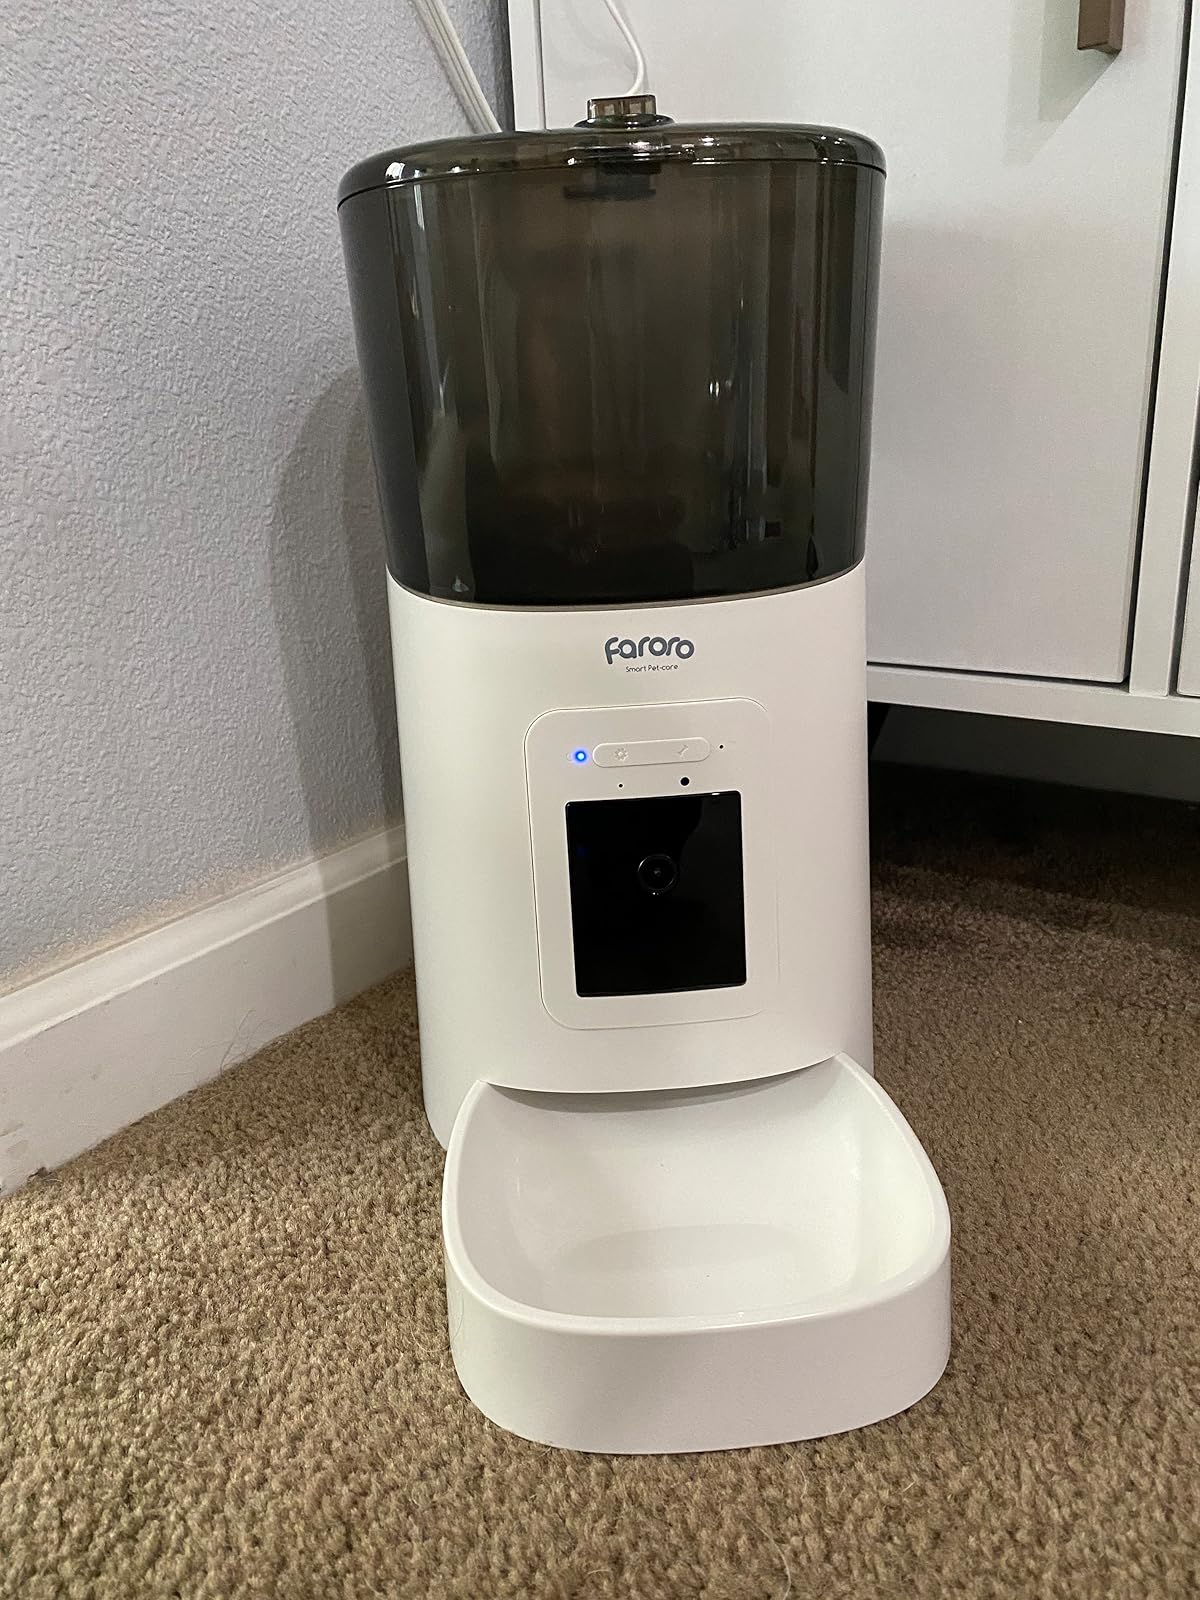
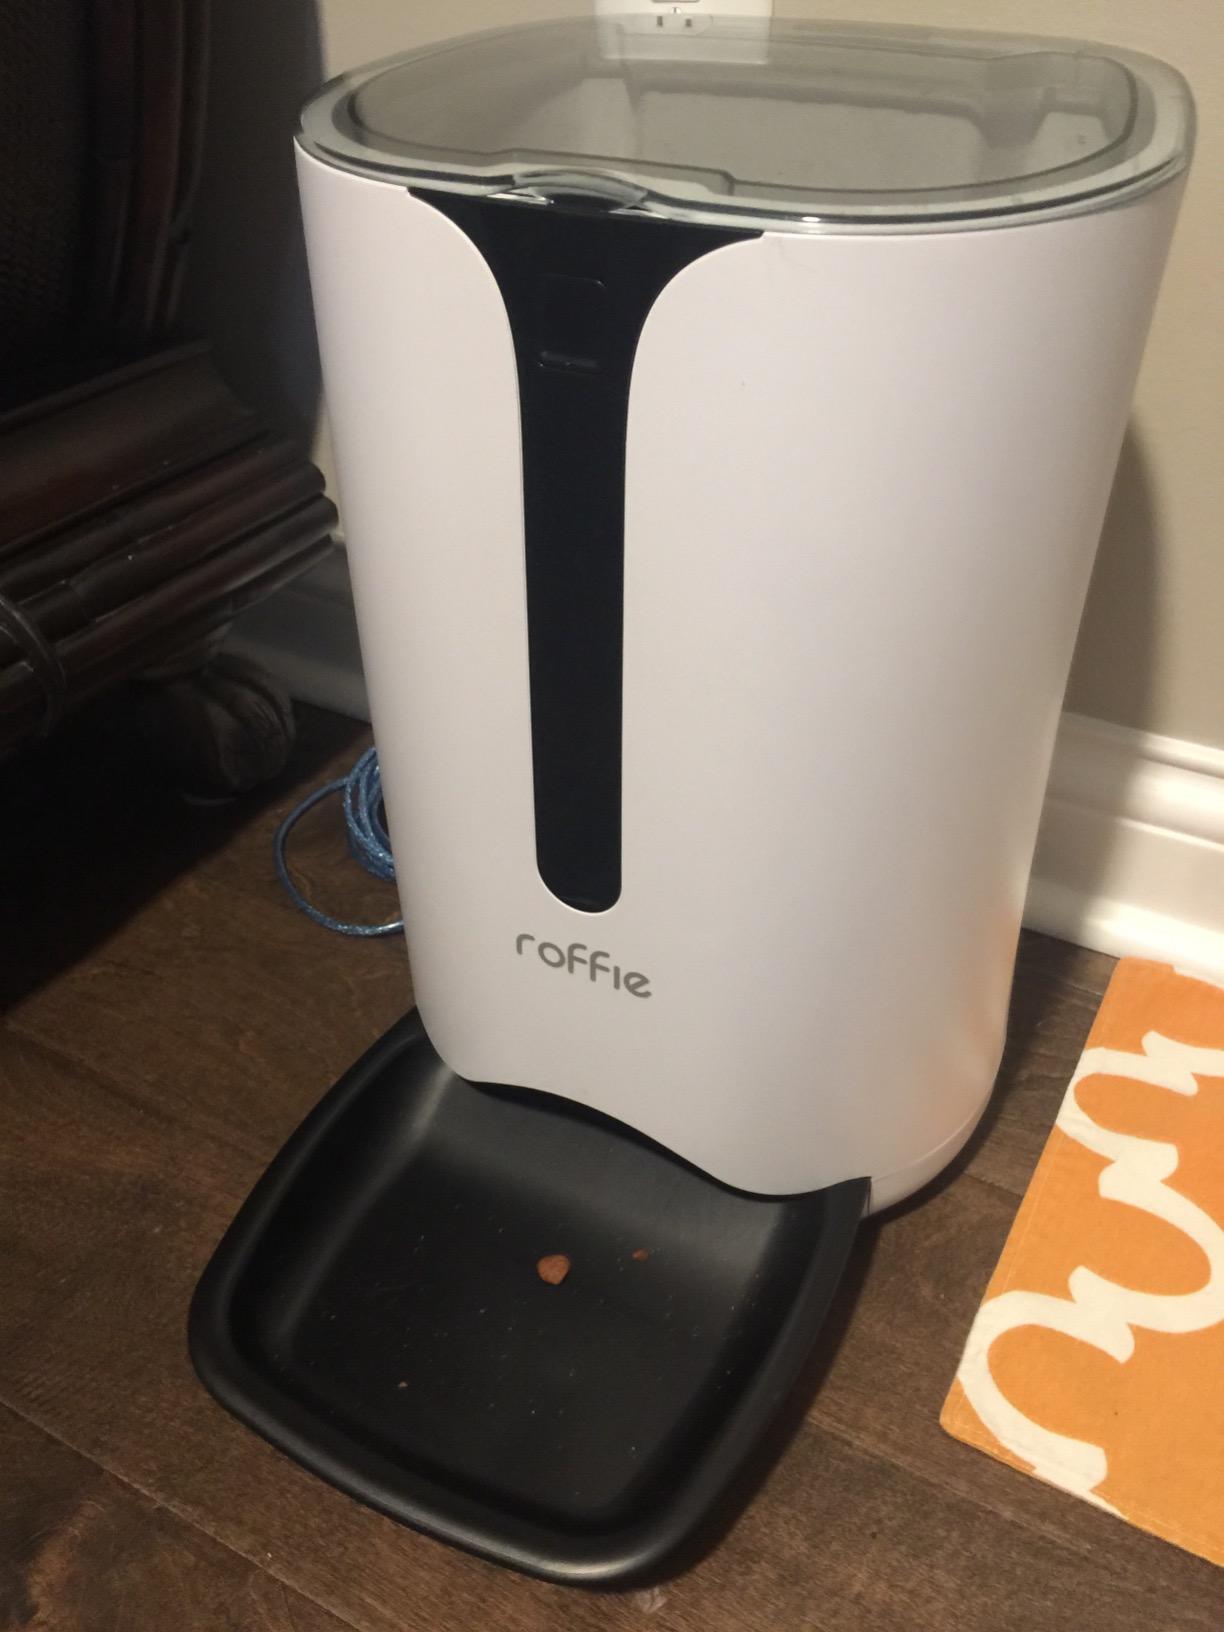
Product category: items_feeder
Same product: no